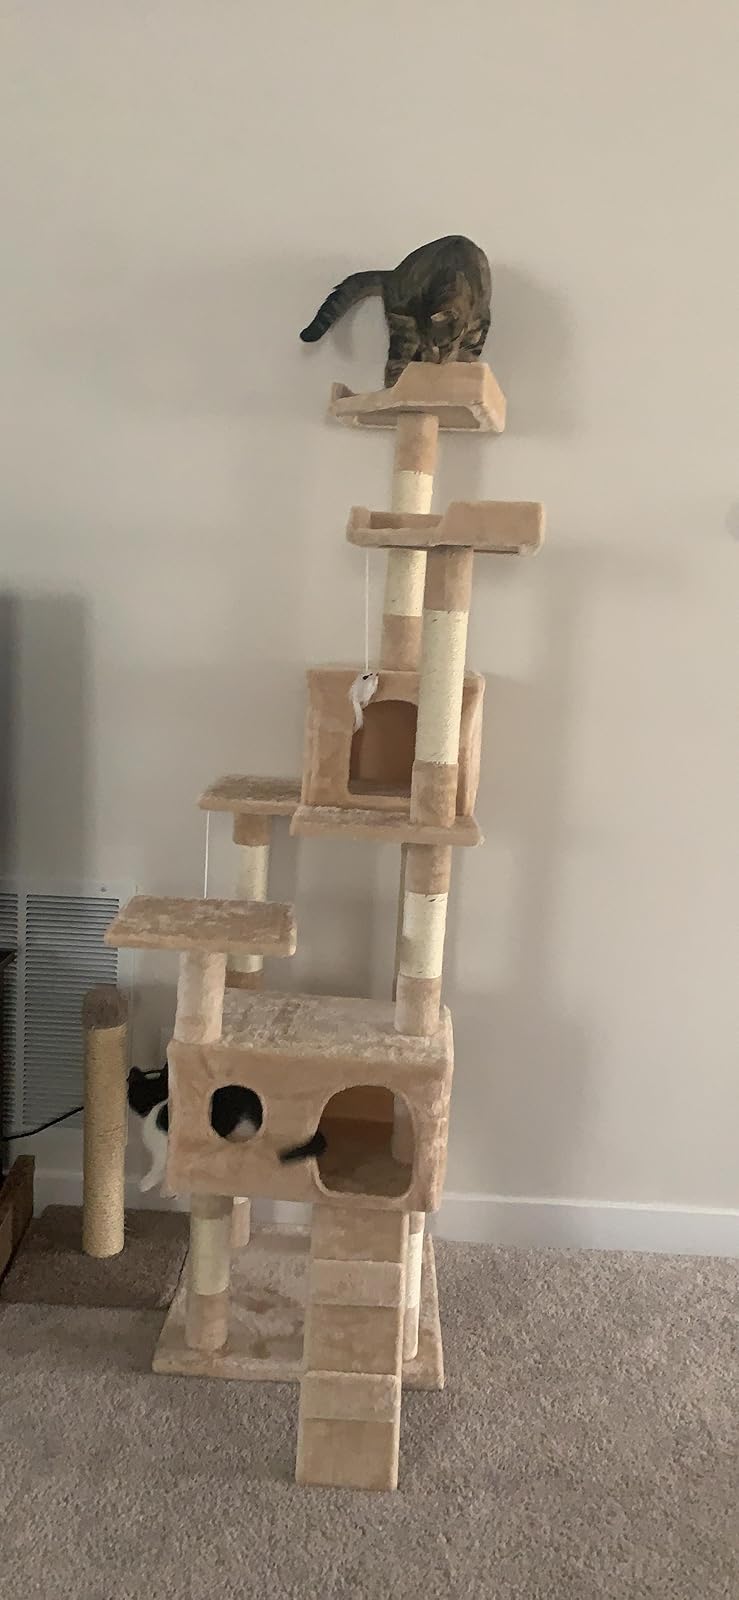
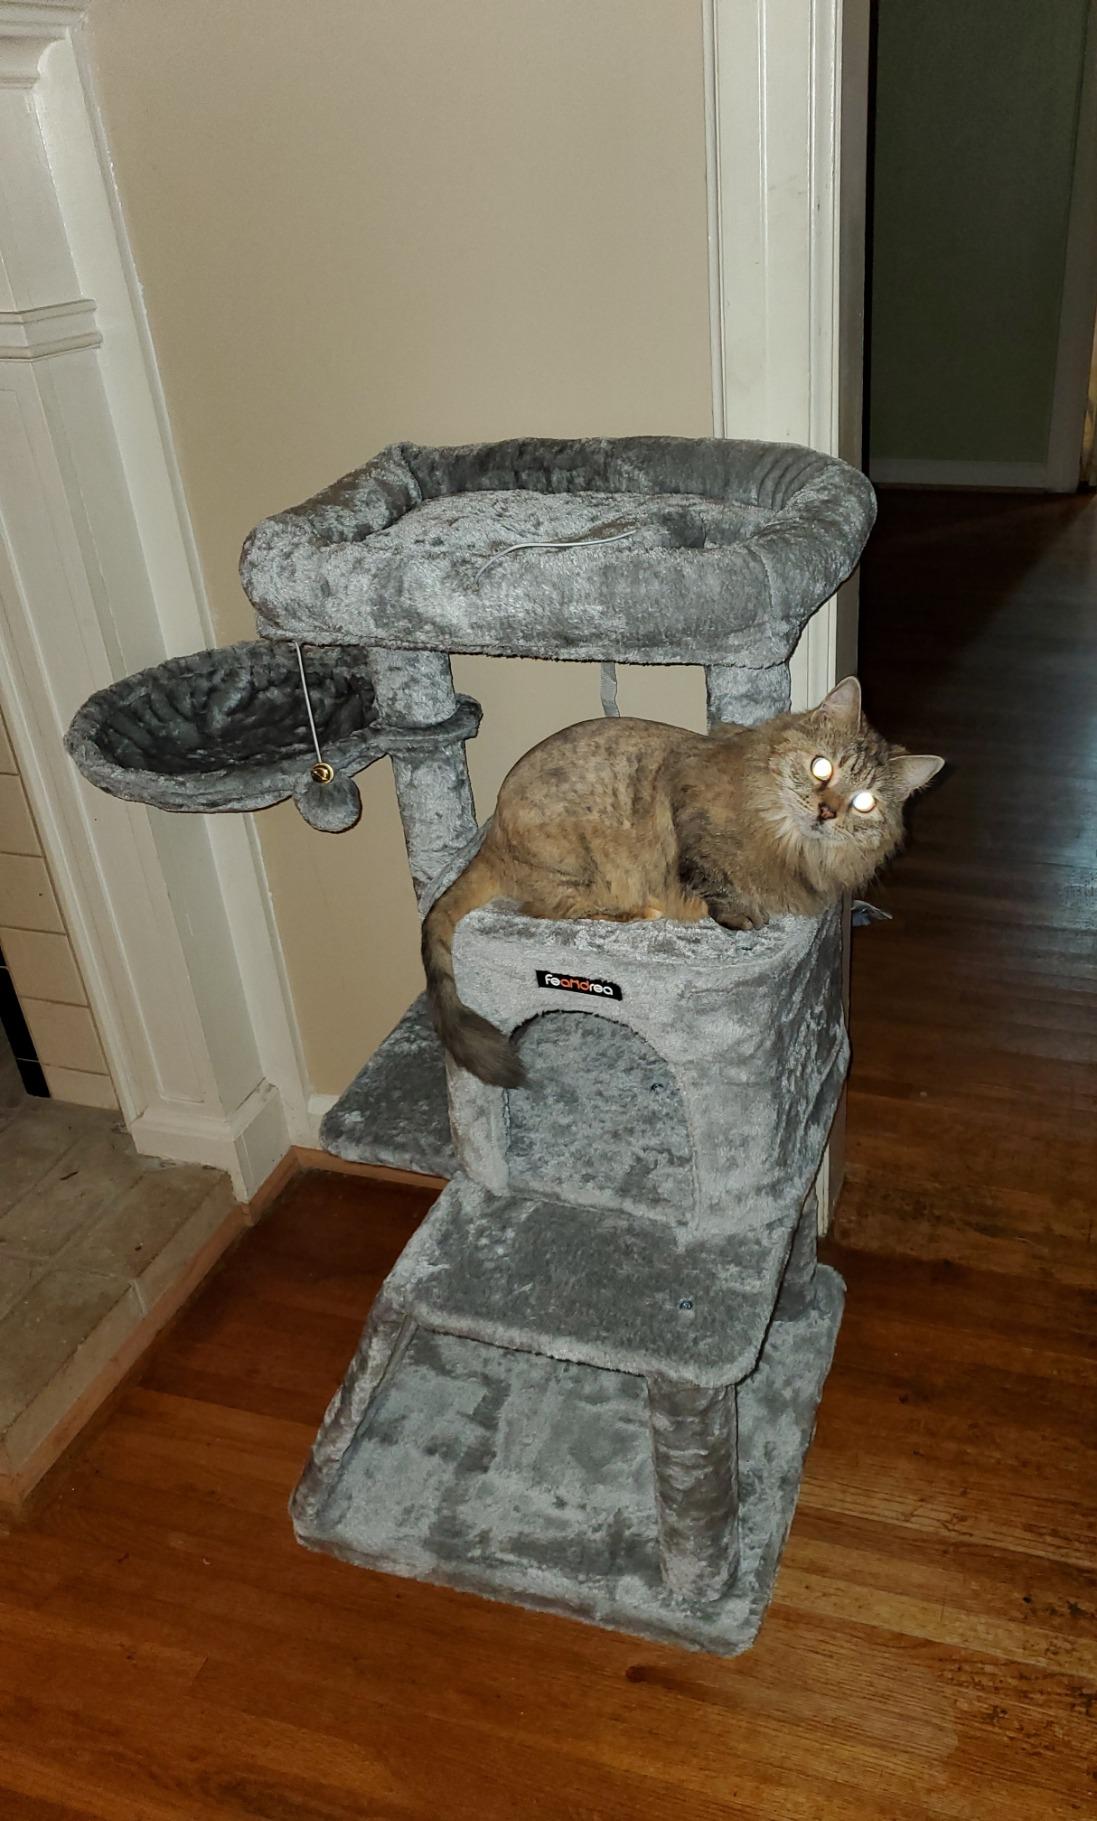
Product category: items_cat tree
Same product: no